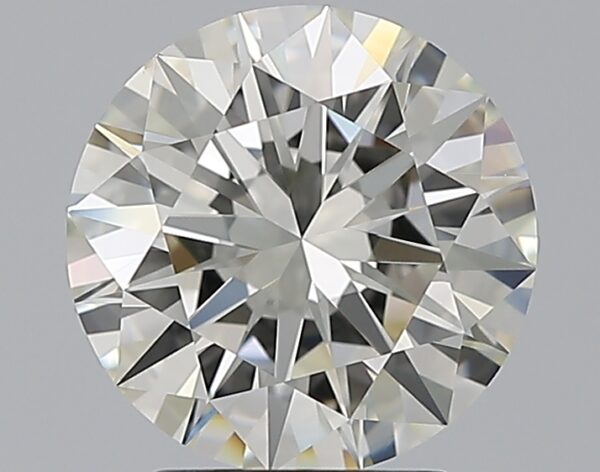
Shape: round
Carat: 2.39
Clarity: VS2
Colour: J
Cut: EX
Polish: EX
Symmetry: EX
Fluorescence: N
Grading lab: GIA
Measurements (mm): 8.67 x 8.7 x 5.26